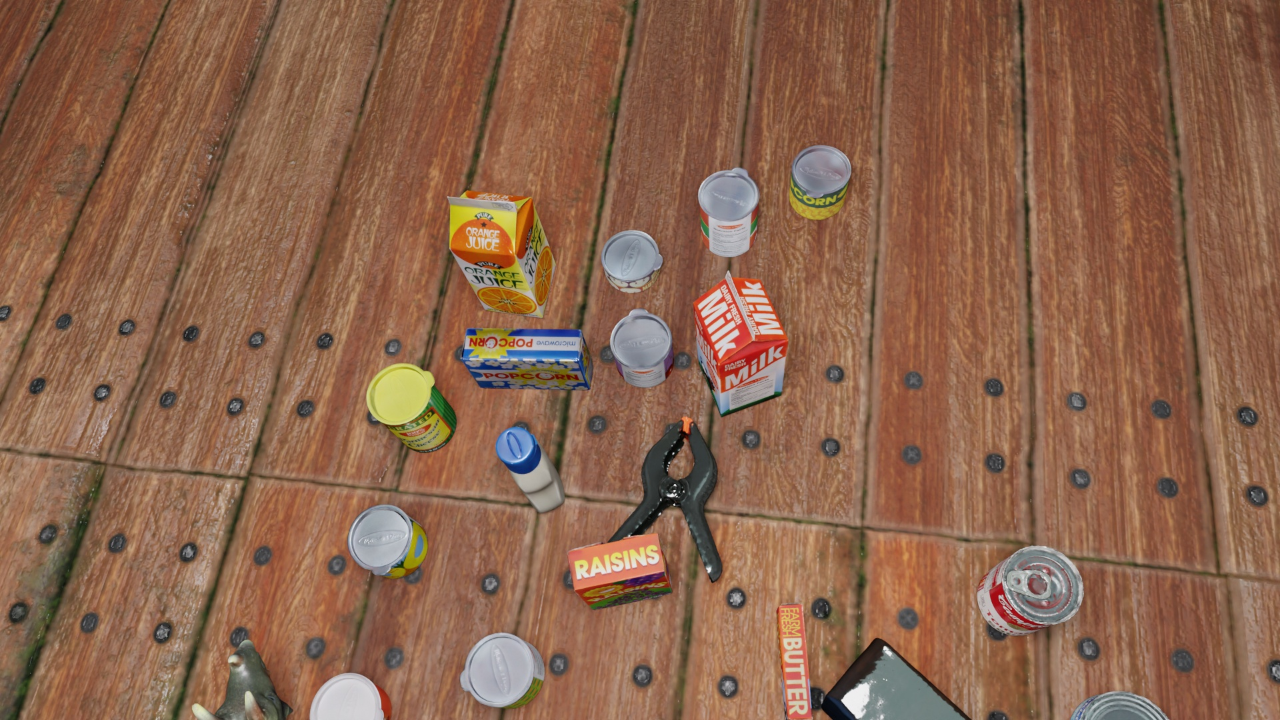
Question:
What are the five 2D points in pixel space that define the grasp plane for the can of peas and carrots with the vibrant green label? Your answer should be as Grasp center: [], Left finger base: [], Right finger base: [], Left finger tip: [], Right finger tip: [].
Answer: Grasp center: [0.391406, 0.943056], Left finger base: [0.417969, 1.011111], Right finger base: [0.366406, 0.876389], Left finger tip: [0.421875, 1.008333], Right finger tip: [0.371875, 0.880556]